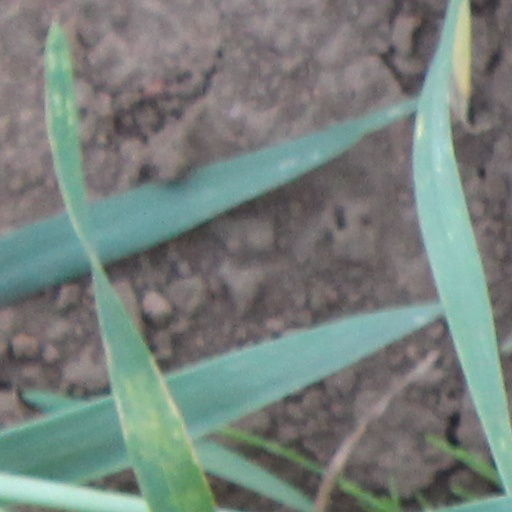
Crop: wheat